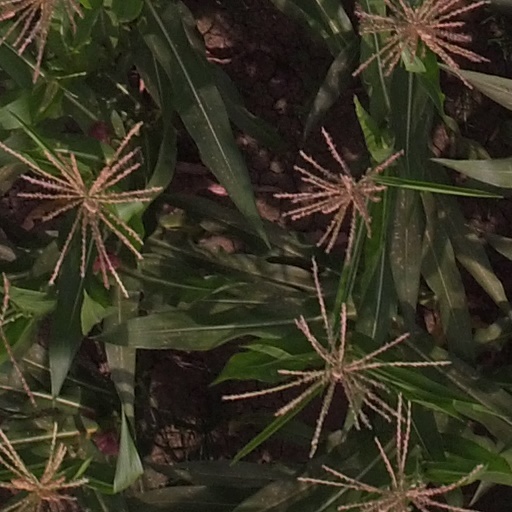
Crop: maize; corn